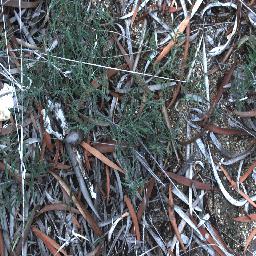
Label: negative